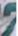
Number: 7